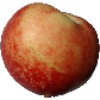
Label: nectarine